Vestre Prison

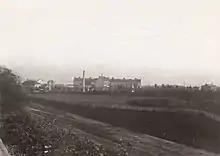
The prison seen from Old Carlsberg in 1896

Vestre Fængsel opened in 1895. The building was designed by city architect Ludvig Fenger.